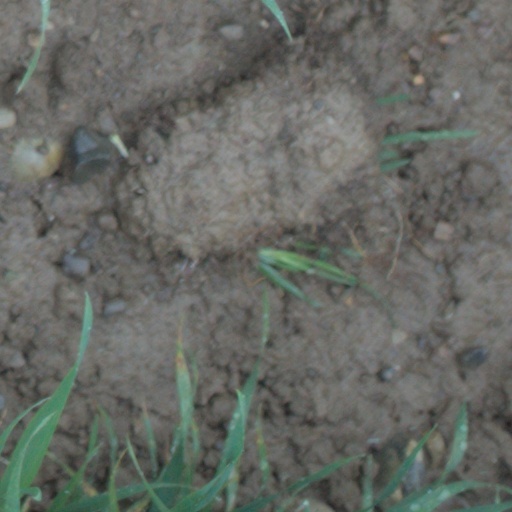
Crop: wheat